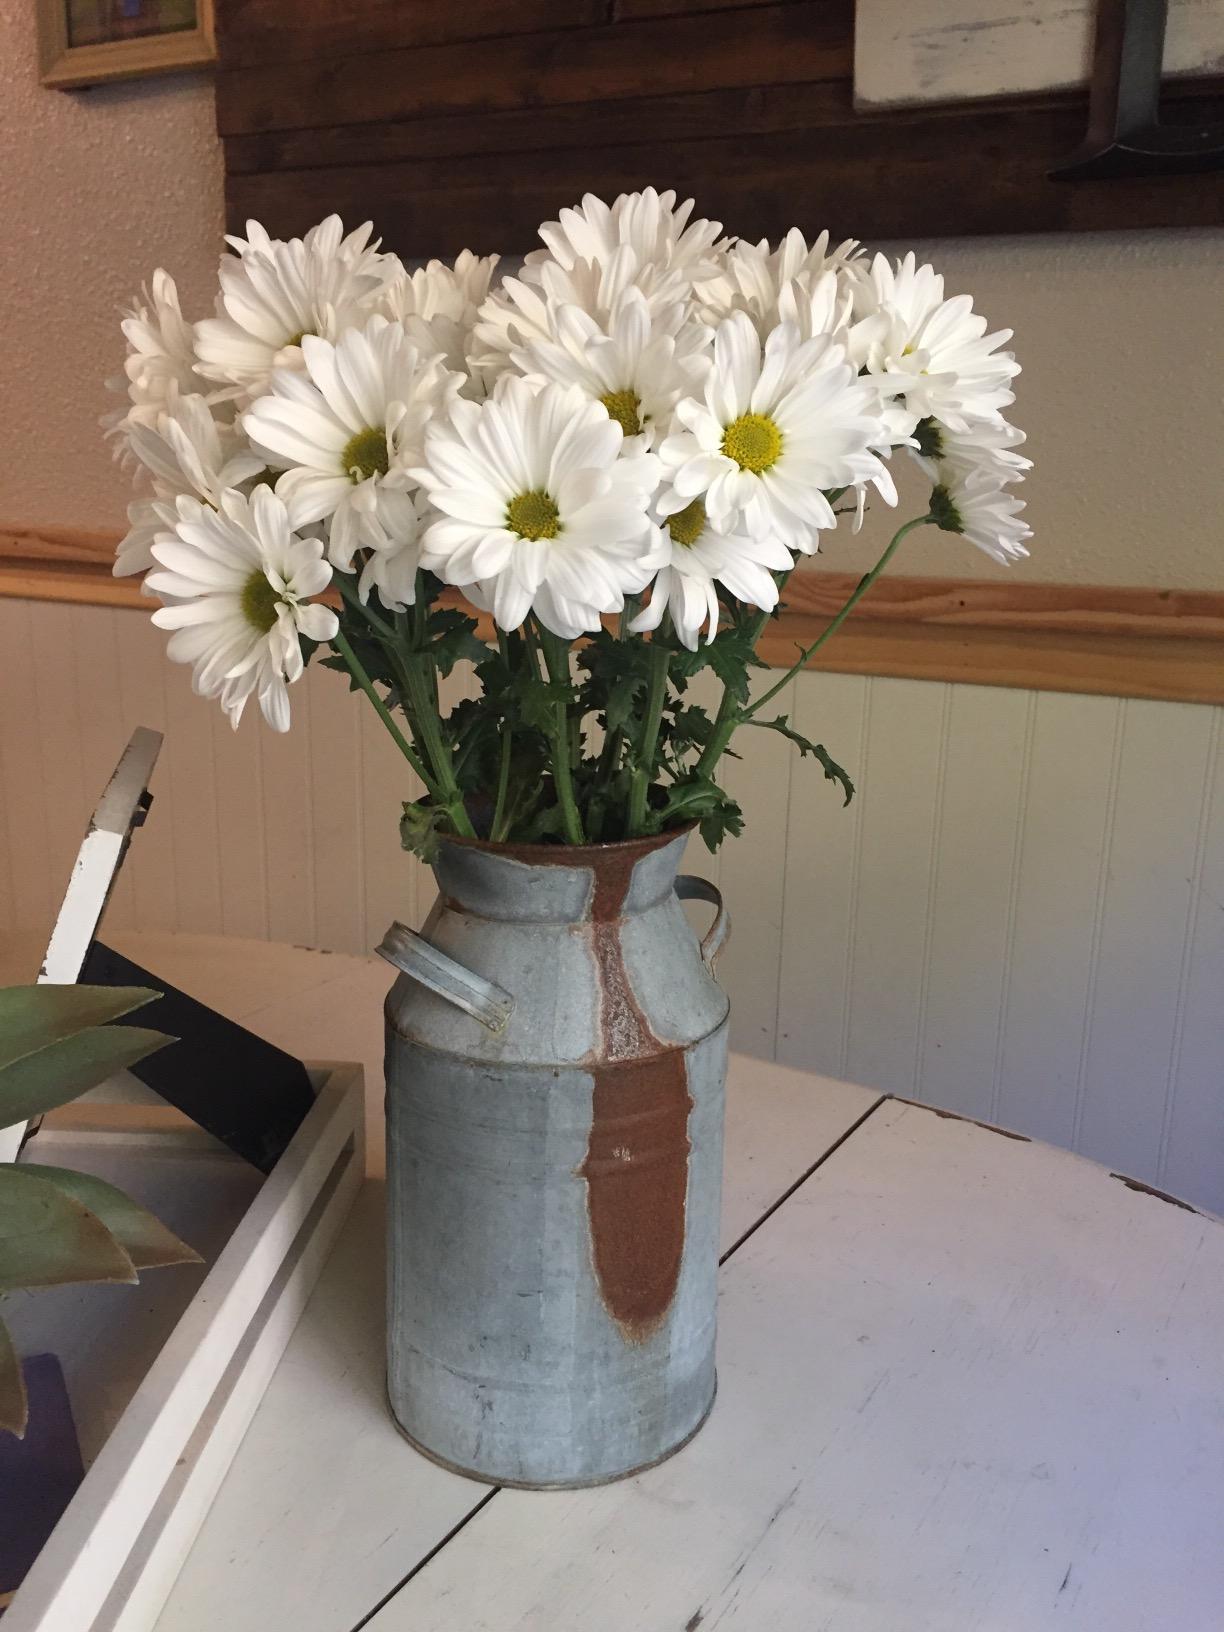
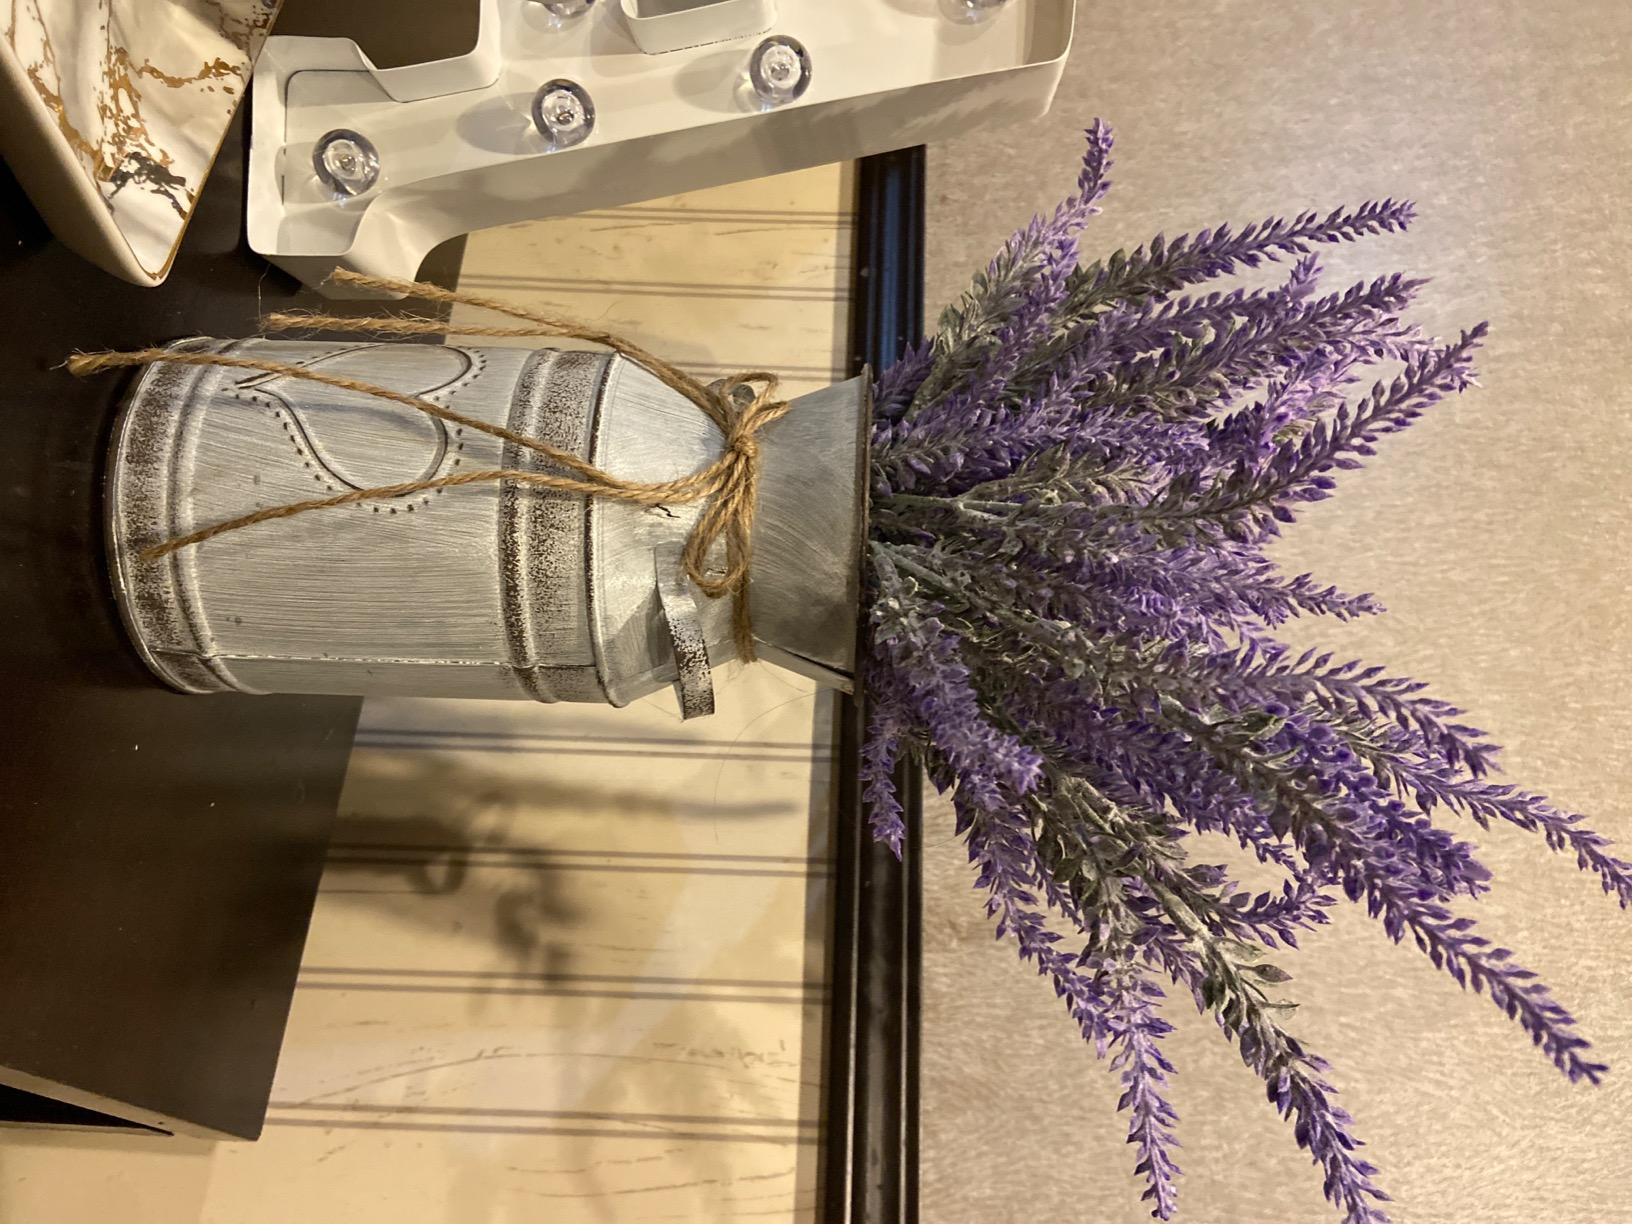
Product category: vase
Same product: no